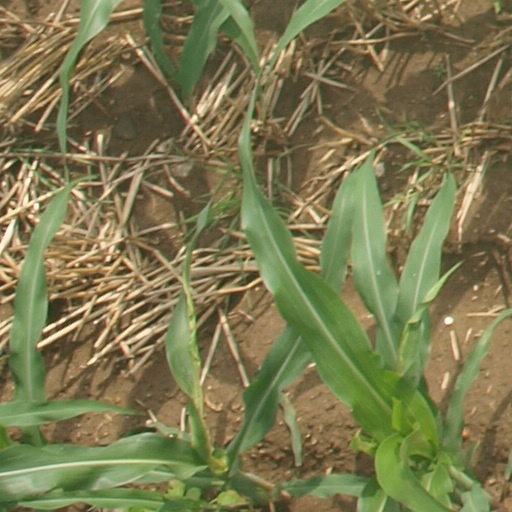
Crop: maize; corn